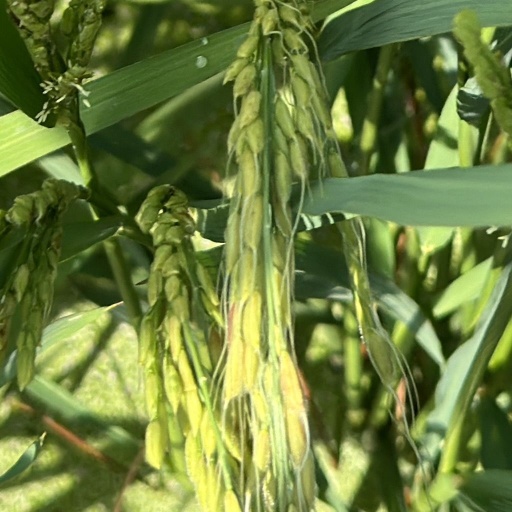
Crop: rice